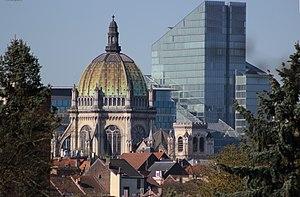
Église royale Sainte-Marie vue depuis le parc Josaphat
L'église royale Sainte-Marie est un édifice religieux catholique sis place de la Reine à Schaerbeek en Belgique. Construite au XIXe siècle en style romano-byzantin, l’église se trouve sur le « tracé royal » menant de la résidence royale de Laeken au palais royal de Bruxelles. Officiellement dédiée à Notre-Dame de l’Assomption elle est populairement associée à Louise-Marie d’Orléans première reine des Belges, ce qui lui valut son qualificatif de ‘royal’.